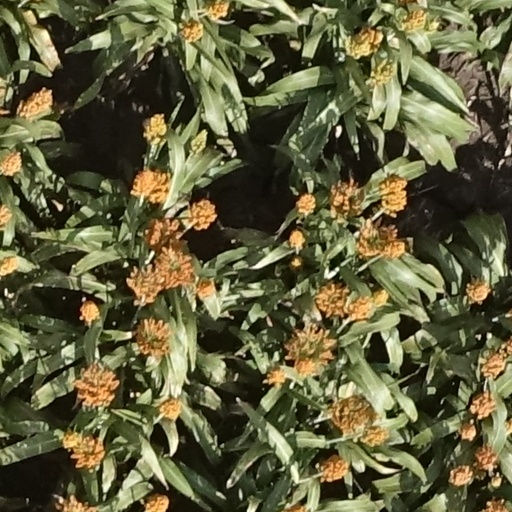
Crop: sorghum